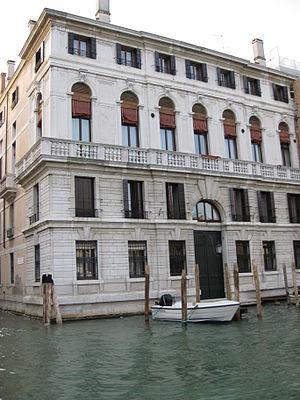
Le Grand Canal est la principale artère maritime qui traverse Venise, en Italie.
Les Grimani est une famille patricienne de Venise, originaire de Vicence et descendrait des ducs de Lombardie.
Le rio della Frescada est un canal de Venise entre le Dorsoduro et San Polo.